Squelch

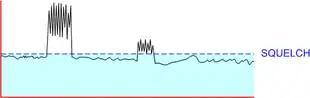
A squelch threshold

In some designs, the squelch threshold is preset. For example, television squelch settings are usually preset. Receivers in base stations, or repeaters at remote mountain top sites, are usually not adjustable remotely from the control point.